Those Three French Girls

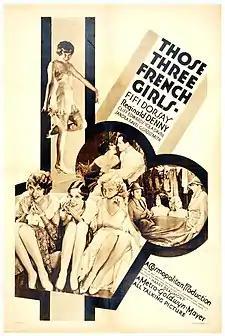
"Those Three French Girls" (1930)

Those Three French Girls is a 1930 American Pre-Code comedy film directed by Harry Beaumont and starring Fifi D'Orsay, Reginald Denny, and Cliff Edwards. The dialogue was written by P. G. Wodehouse.